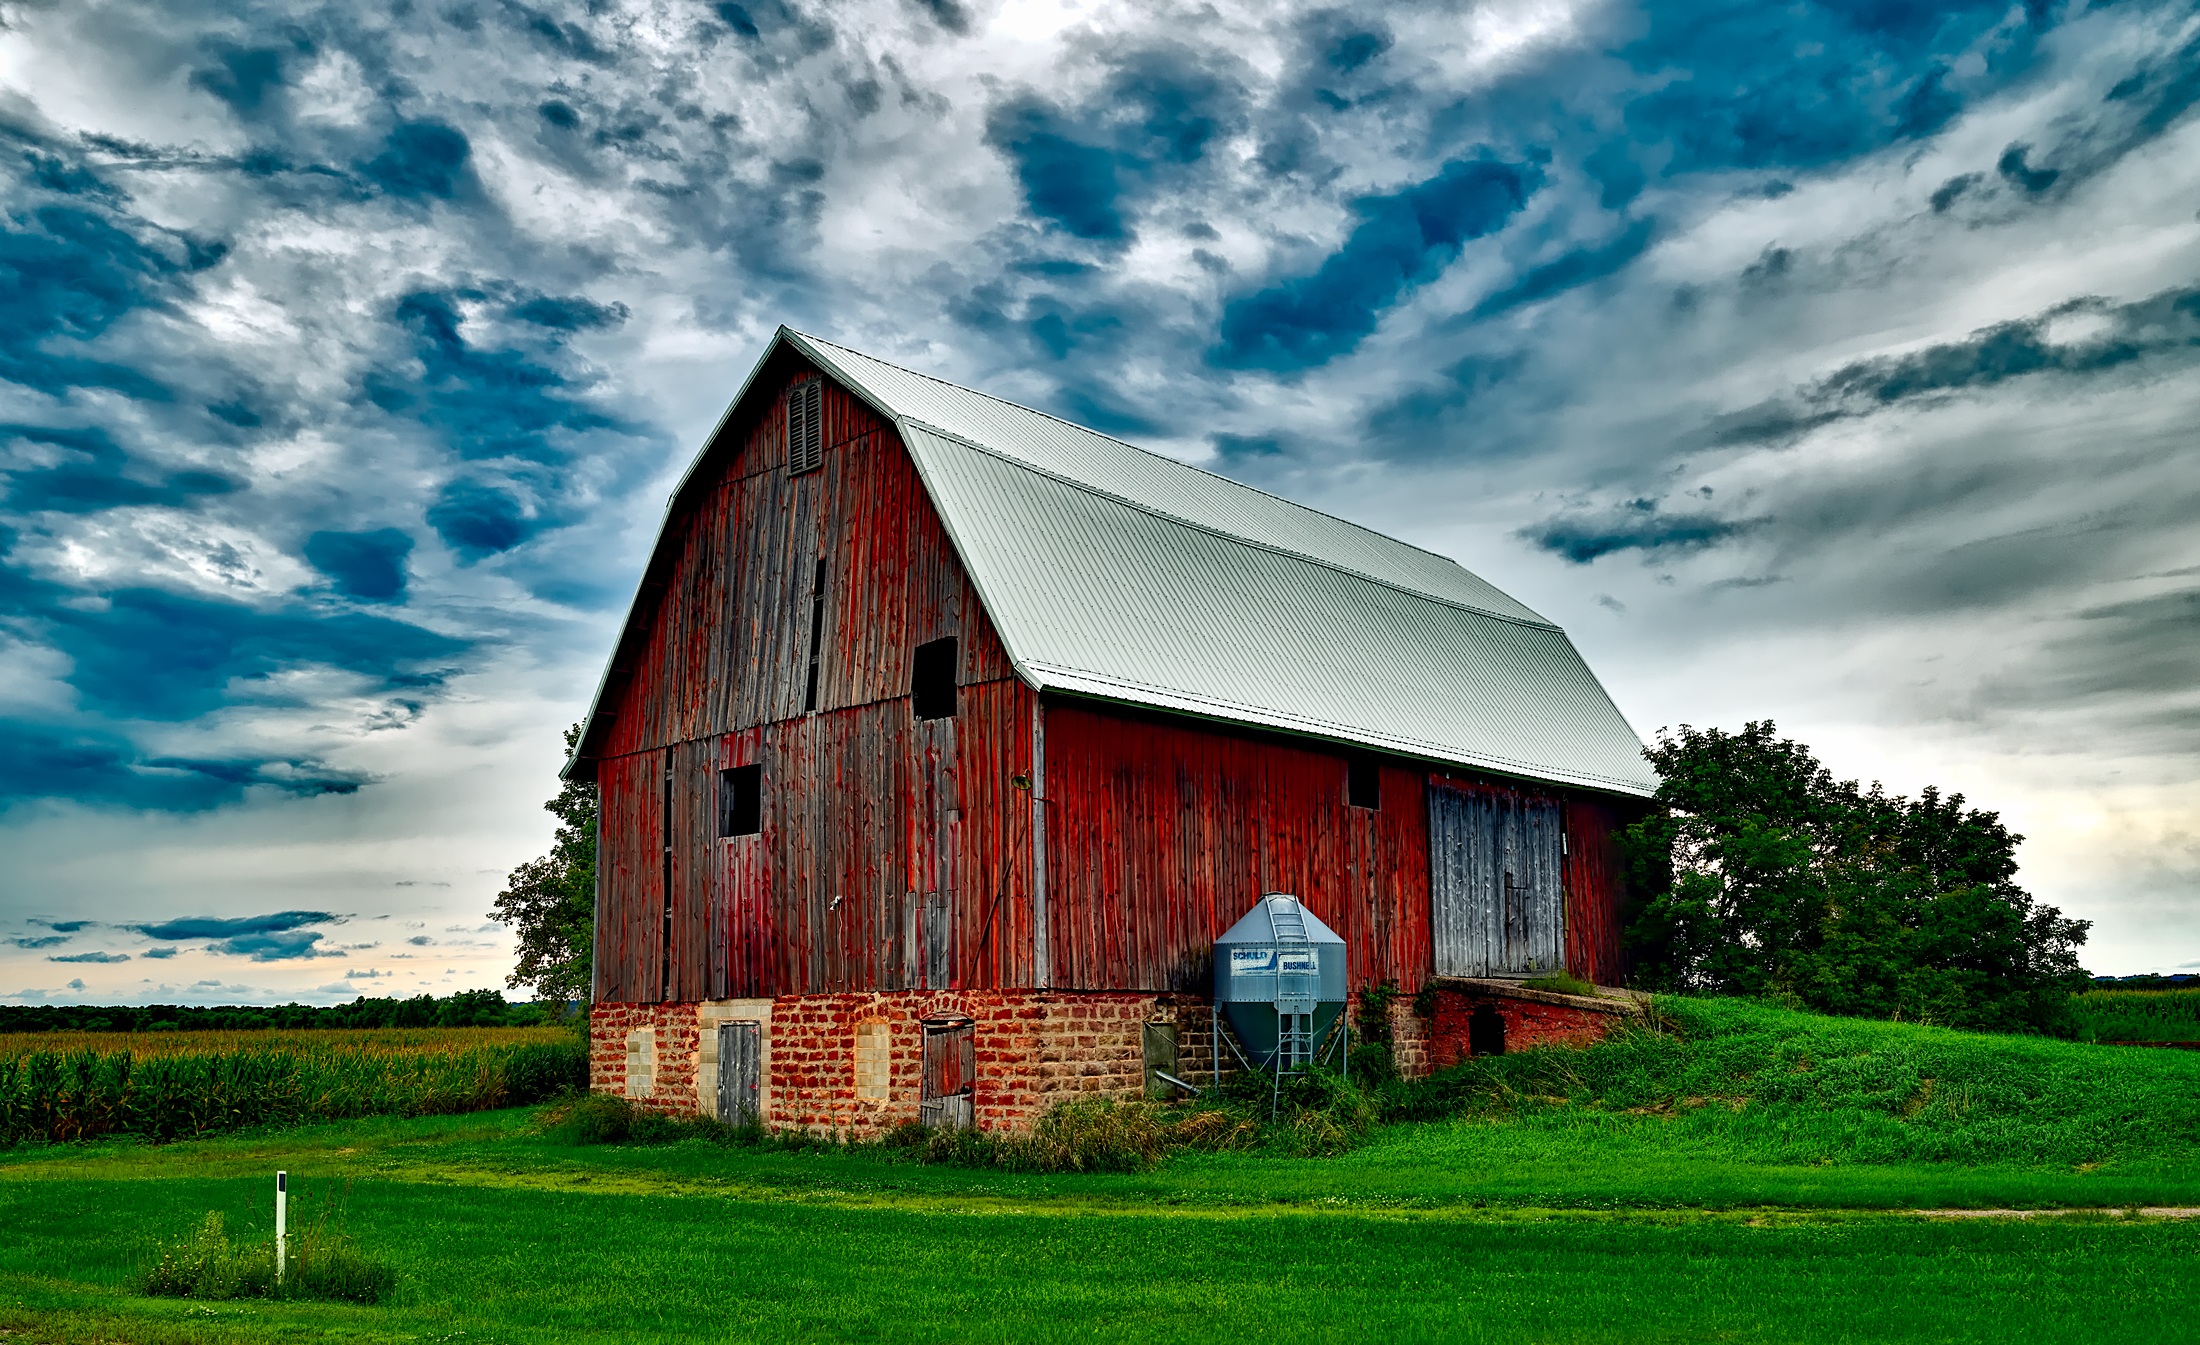
landscape, nature, grass, architecture, sky, sunset, farm, house, building, old, barn, country, rural, corn, facade, agriculture, outdoors, hdr, clouds, fields, estate, wisconsin, rural area